Isle of Man Air Services

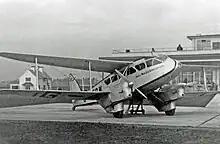
IoMAS Dragon Rapide at Manchester's Ringway Airport in September 1938

The newly created airline began scheduled operations on 26 September 1937 using an ex-RAS fleet of six De Havilland Dragon Rapides and one De Havilland Dragon. The initial frequency was two return services each weekday over the Manchester-Liverpool-Blackpool-Isle of Man route, plus one daily return service Liverpool-Isle of Man-Belfast. IoMAS flights to Manchester initially served Manchester (Barton) Aerodrome.